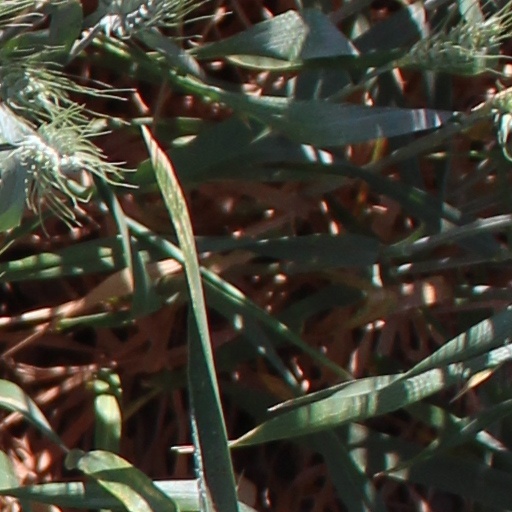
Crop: wheat